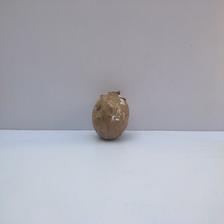
Size: Spoiled